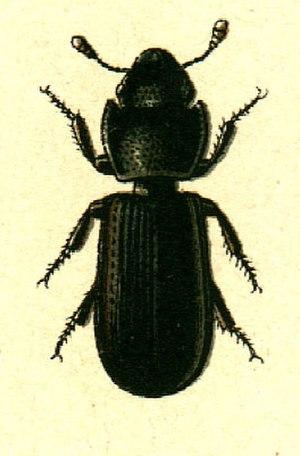
Tenebroides est un genre d'insectes coléoptères de la famille des Trogossitidae, à répartition cosmopolite.
Les réserves de céréales constituent un élément vital pour la survie des groupes humains. Apparue aux environs de la révolution néolithique, la maîtrise du stockage des céréales est essentielle dans l'organisation de la plupart des sociétés car elle est impliquée dans trois activités humaines majeures :